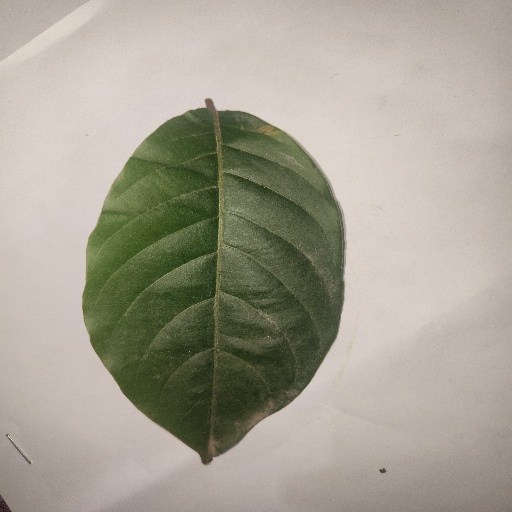
Species: HariTaki
Leaf condition: Healthy Leaf